Answer in natural language. Is block colour dresser to the left of sleek black flatscreen smart tv? Choose between the following options: yes or no
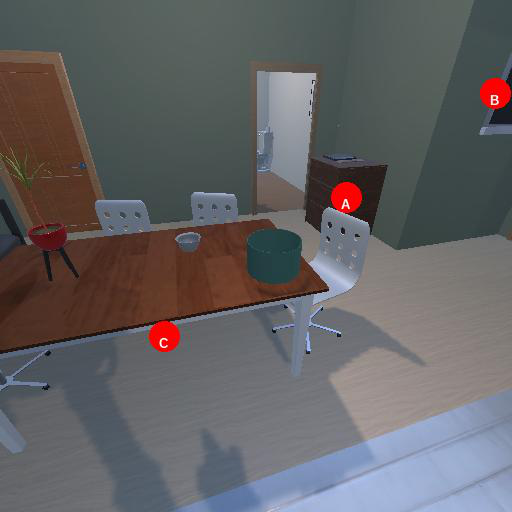
<answer>yes</answer>